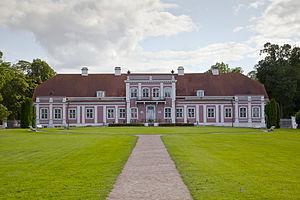
Sagadi est un village de la commune de Vihula du comté de Viru-Ouest en Estonie.